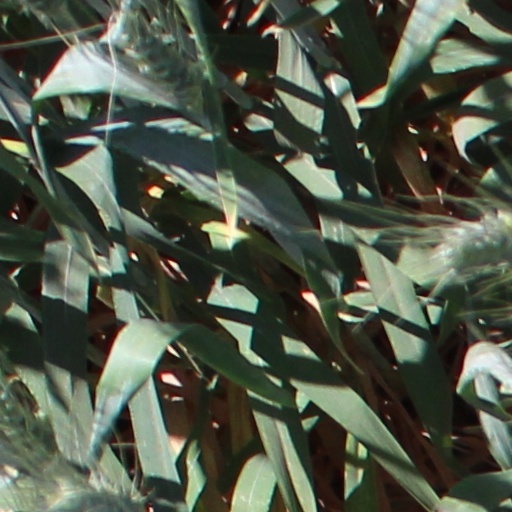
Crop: wheat